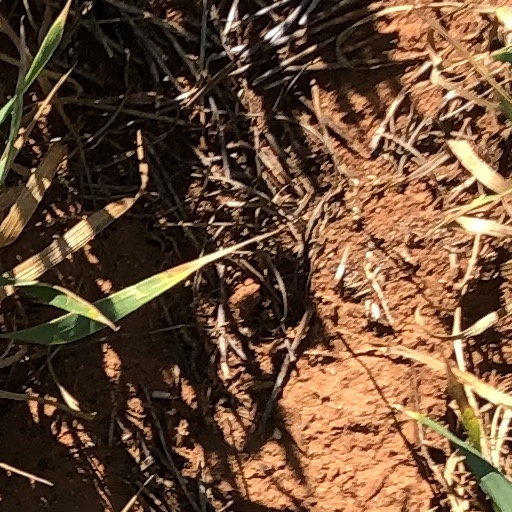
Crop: wheat